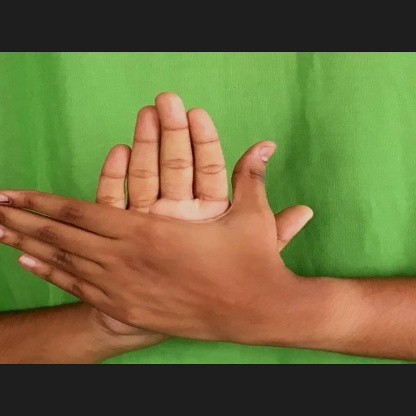
Mudra: Chakra